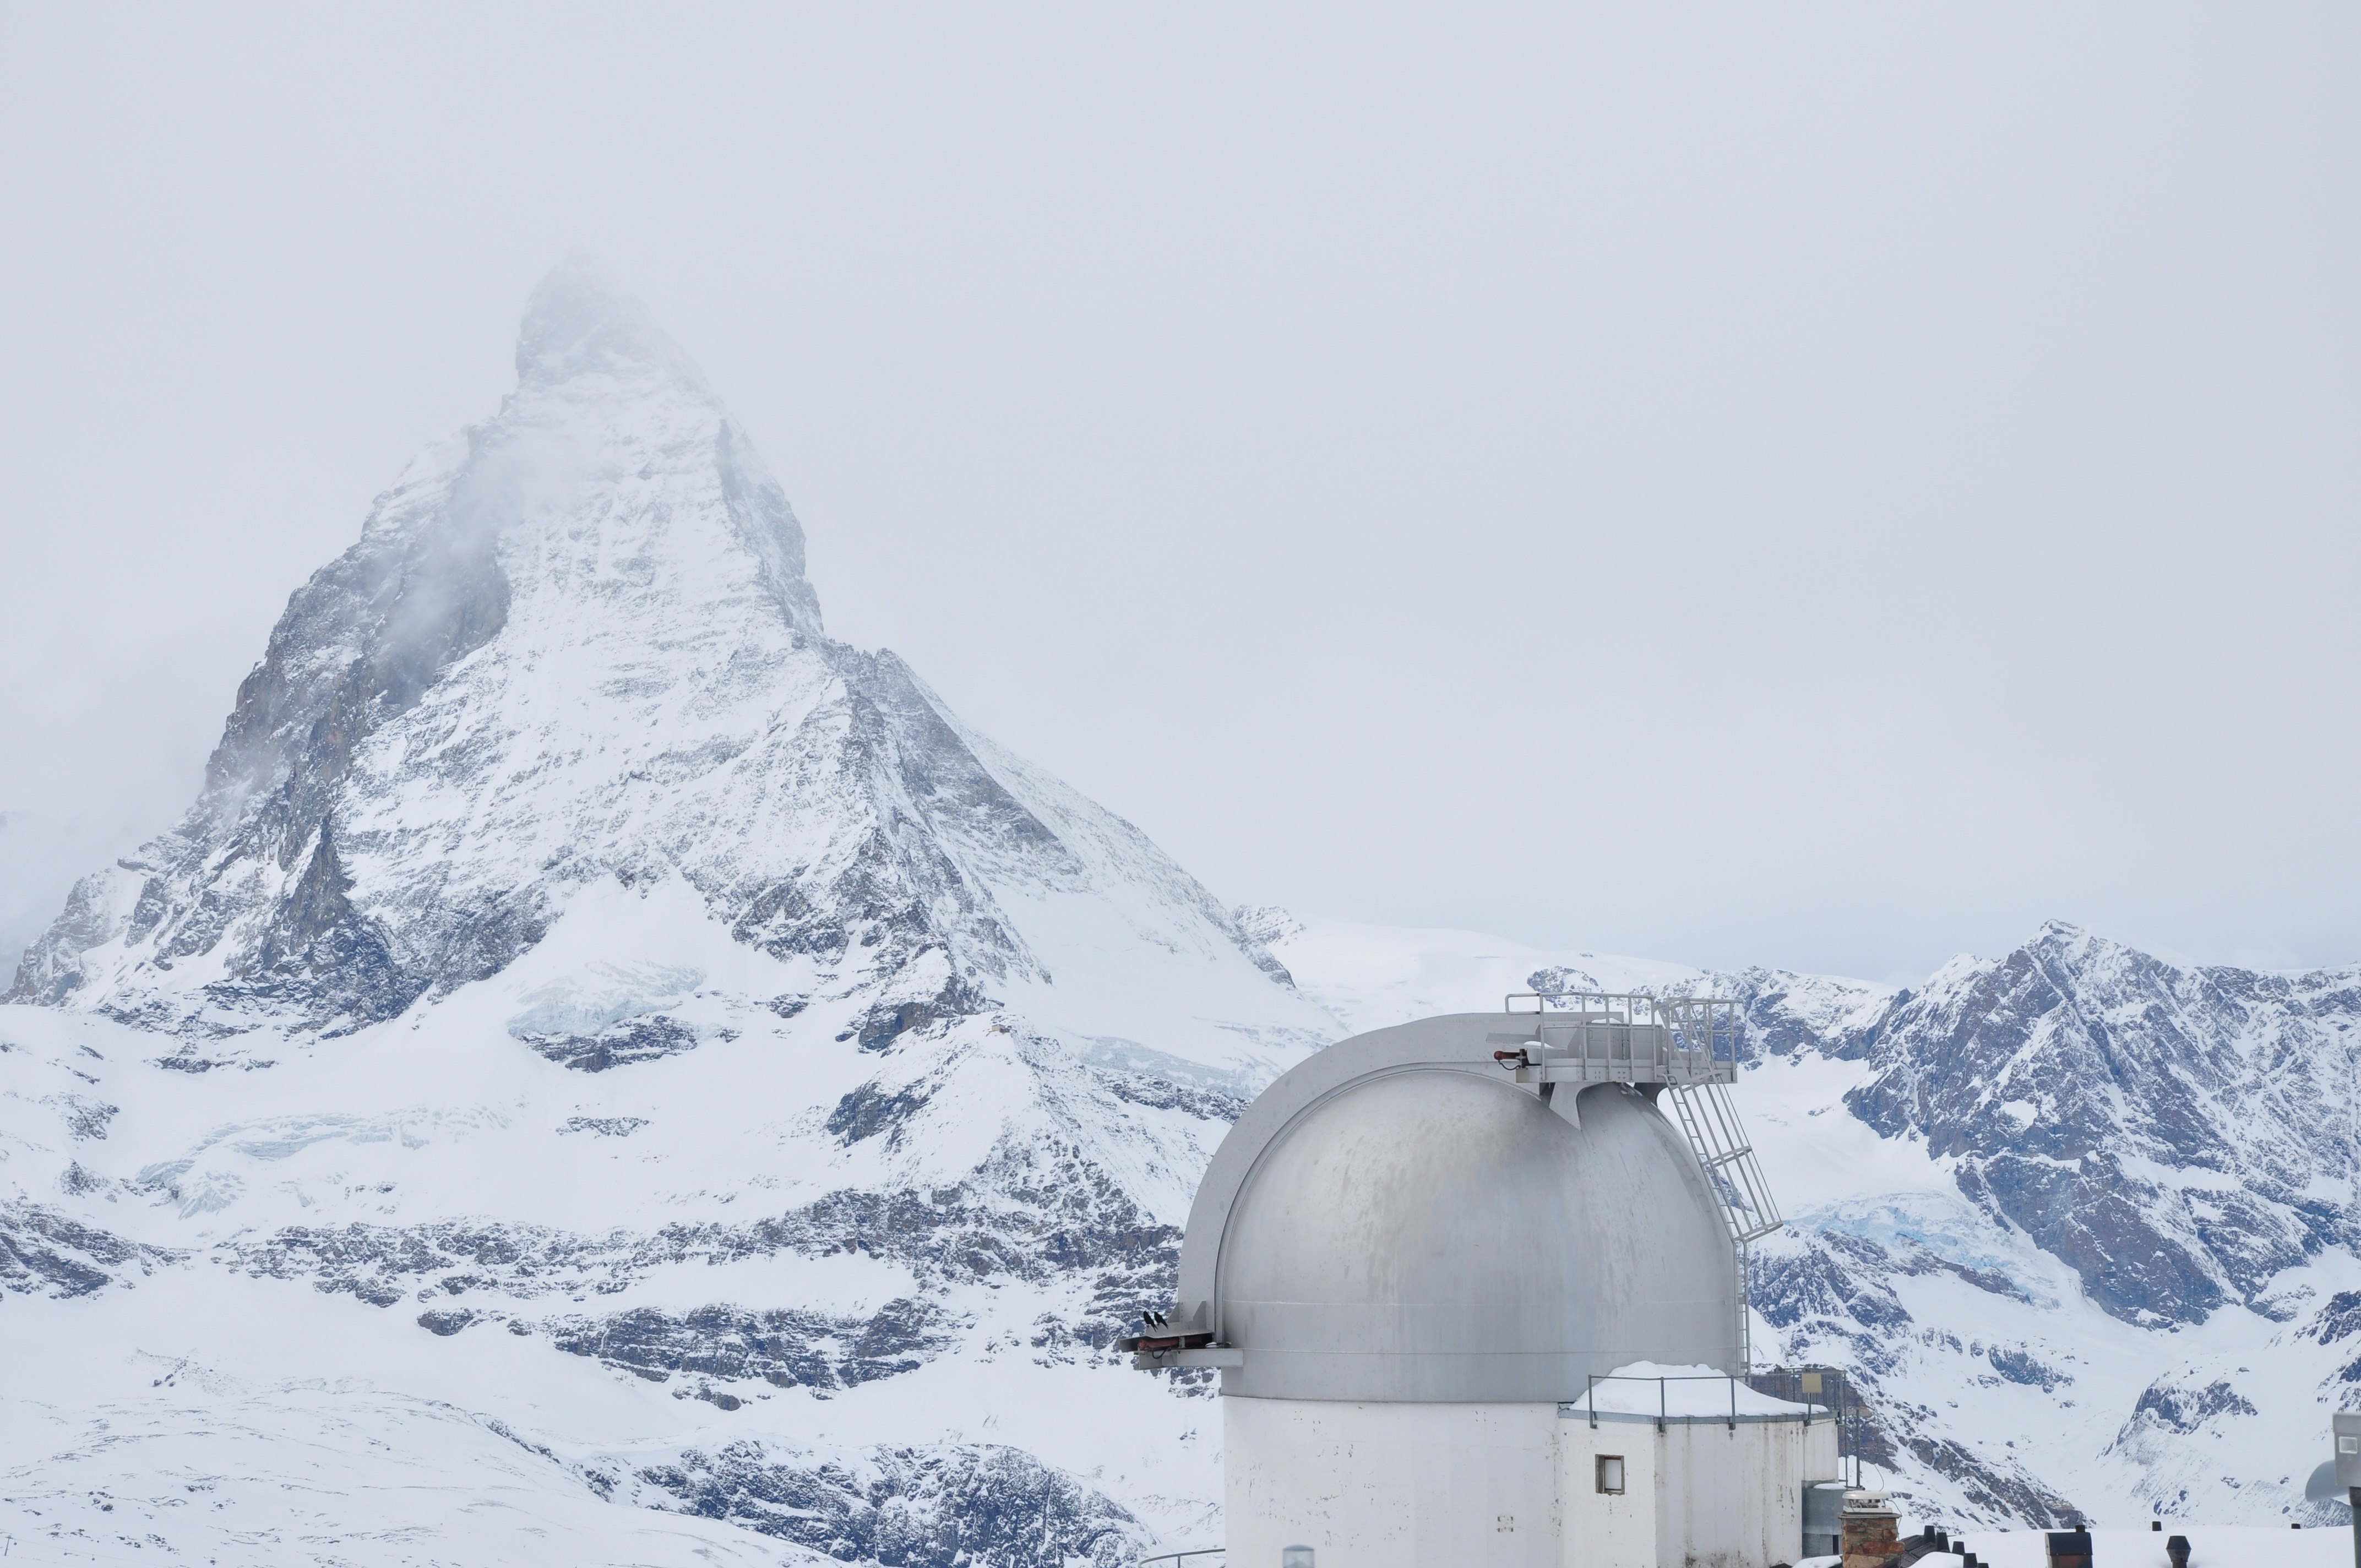
mountain, snow, cold, winter, wind, mountain range, ice, weather, alpine, arctic, season, summit, flake, observatory, snowfall, winter sport, clouds, mountains, alps, icy, suisse, switzerland, blizzard, freezing, valais, mountain railway, zermatt, gornergrat, matterhorn, snow storms, mountainous landforms, geological phenomenon